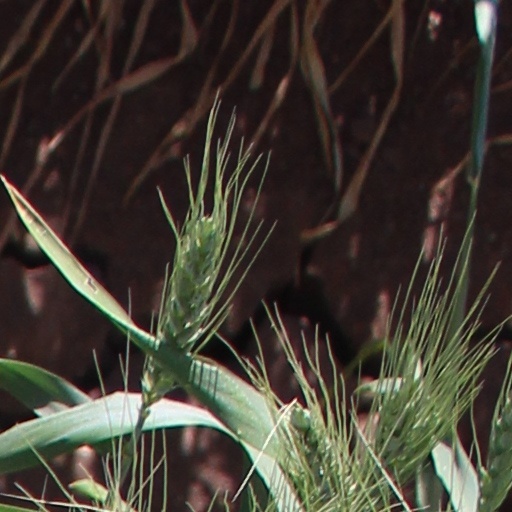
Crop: wheat